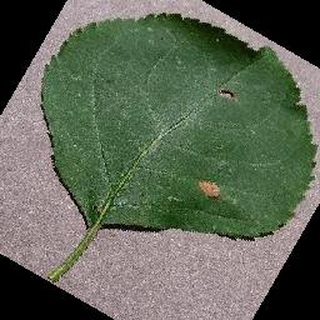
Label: apple_black_rot